Wil-Cox Bridge

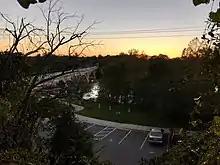
Wil-Cox Bridge (left) as seen from York bluff, the site of a Civil War-era fort

Tourist attractions in the area included Trading Ford and the former site of the Civil War fort Camp Yadkin, also called Fort York, from where General George Stoneman was defeated in the last Confederate victory in North Carolina, when he tried to destroy the important railway bridge across the Yadkin River on April 12, 1865. So it was the location of one of the final military actions of the Civil War. Dr. Max Walser, chair of the Wil-Cox Bridge/Fort York Steering Committee, said in 2018 that Native Americans first lived in the area 12,000 years ago, and that Spanish settlers under Juan Pardo attempted to start a colony around 1567. Explorer John Lederer visited Saura Indians at Trading Ford in 1670. John Lawson described a Sapona settlement where Native Americans crossed the river. Rowan County was formed in 1753, and Salisbury in 1755, because this was the location of a popular trading path. During the American Revolution, Nathanael Greene crossed the river ahead of Charles Cornwallis, who could not follow because of flooding from a storm. Historians considered this event to be important to the Americans in the war. At a battle re-enactment at the Old Stone House on June 11, 2022, Rowan Museum executive director Aaron Kepley said, "If the Yadkin River had not flooded when it did, we may all still be British."